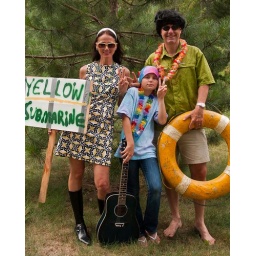
Jen, Eva and me in our Yellow Submarine attire for the Gilmore Lake Fourth of July boat parrade.